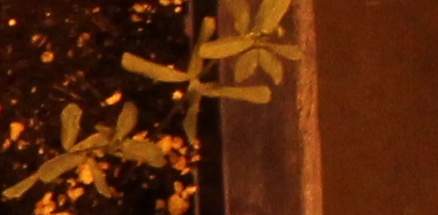
Label: Lentil